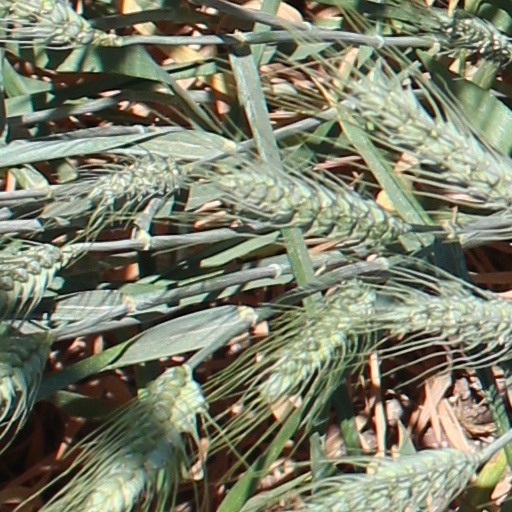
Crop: wheat